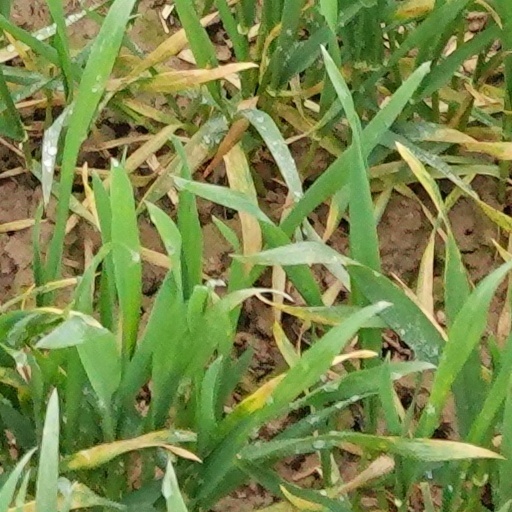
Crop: wheat